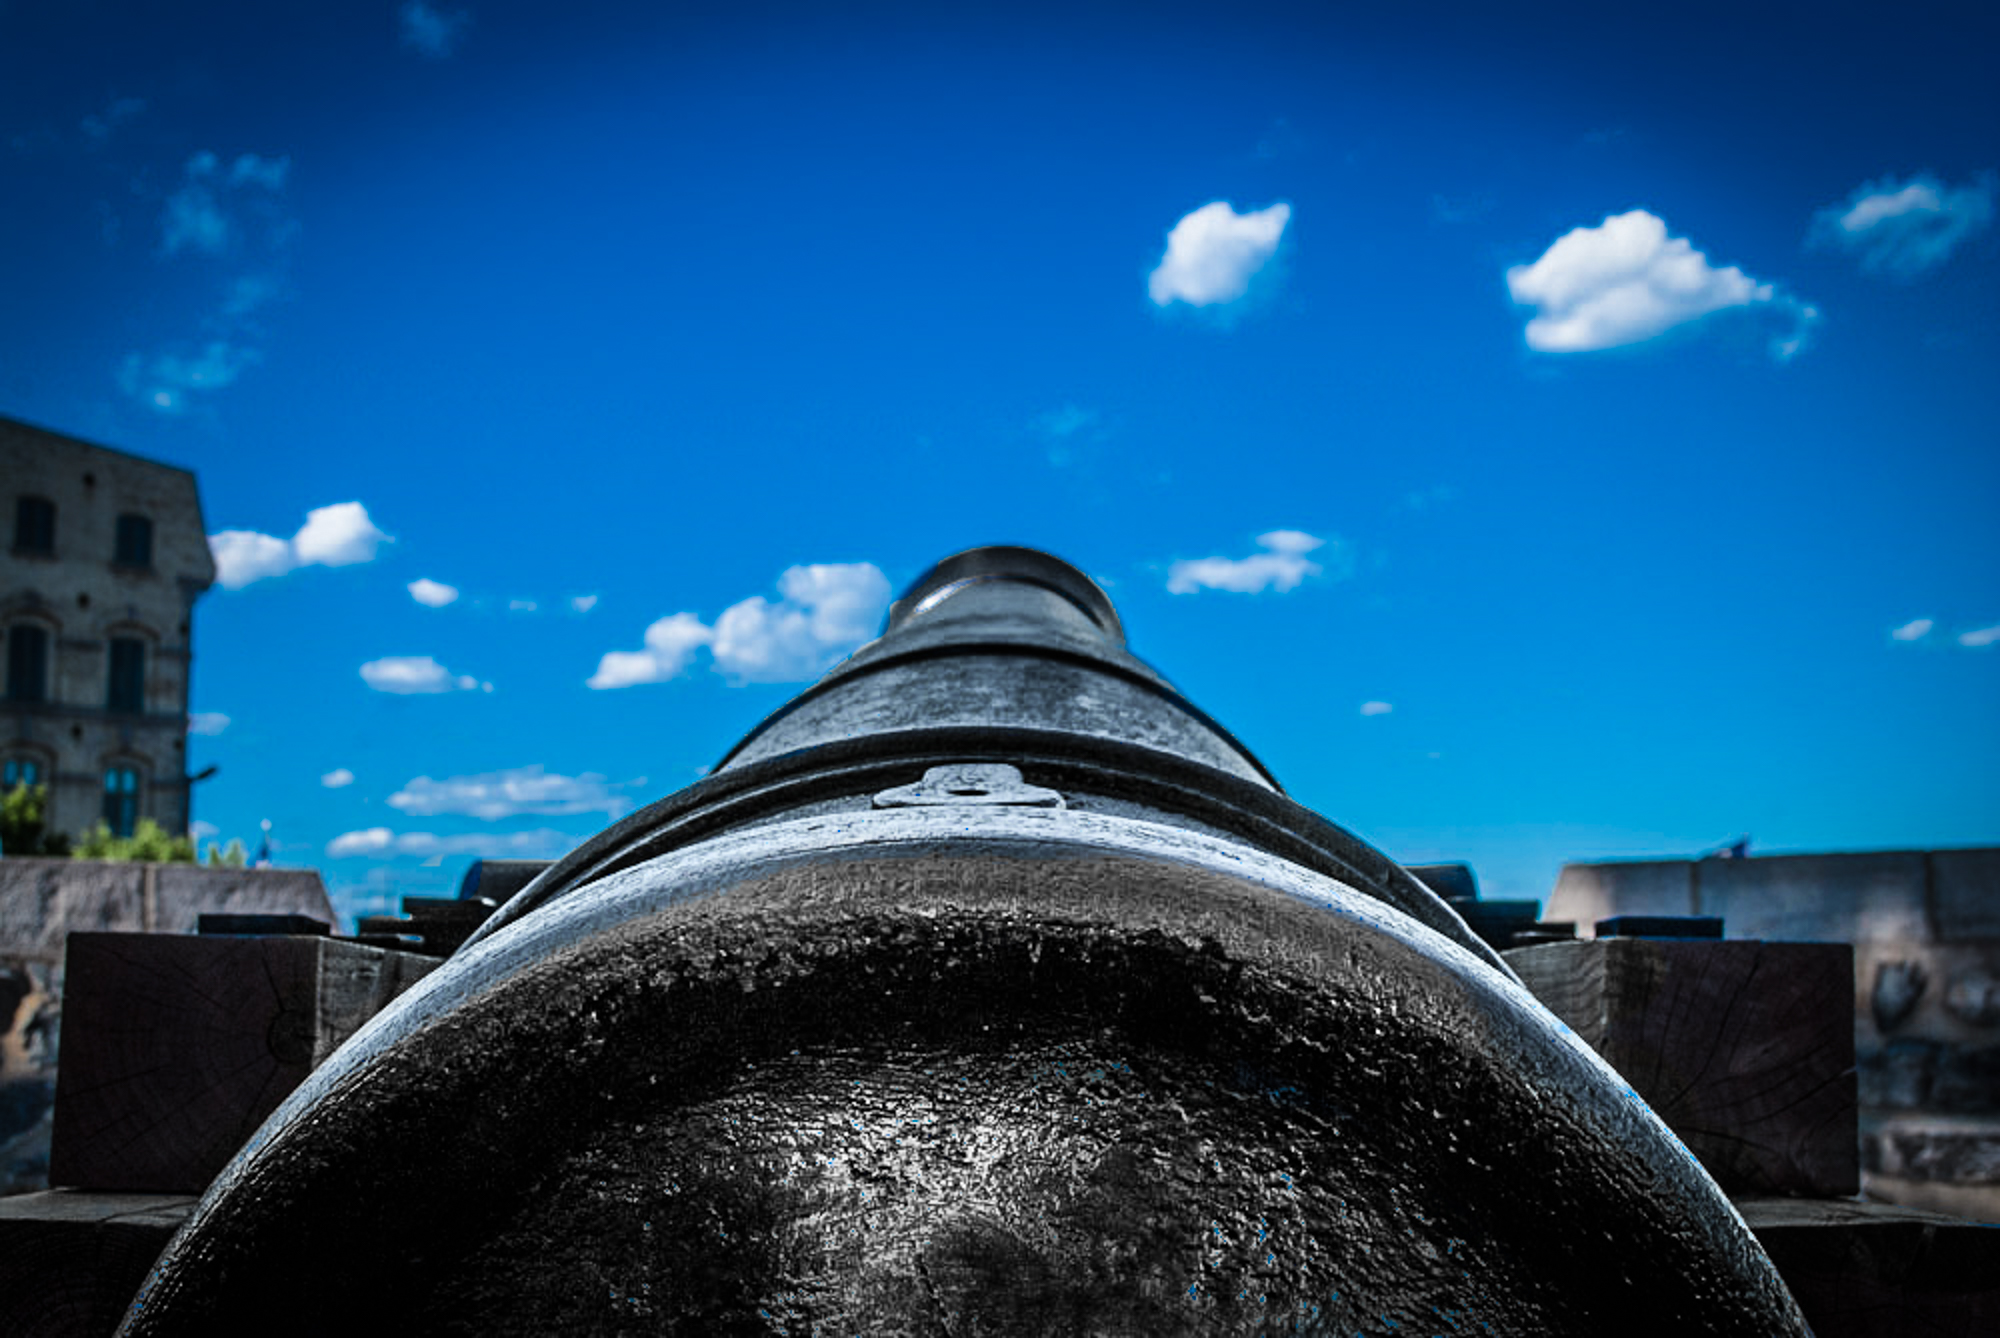
light, cloud, architecture, sky, night, sunlight, building, city, military, evening, reflection, color, metal, darkness, blue, weapon, close up, outdoors, sculpture, clouds, cannon, shape, artillery, explosive, atmosphere of earth, single lens reflex camera